Wasa'il al-Shia

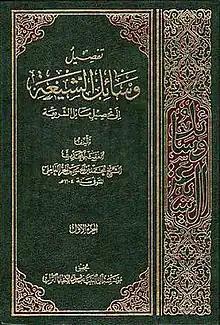
The front cover of "Wasa'il al-Shia"

Wasa'il al-Shia ("" lit. "Means of Shiite" or "Shiite Rituals") is a reputable book of hadith in Shia Islam, compiled in the 17th century by Shaykh al-Hurr al-Amili. Shaykh Al-Hurr wrote two editions of this book, Ahl al-Bayt which is a 30 volume long edition of it, and Al-Islamiyyah which is 20 volumes long.